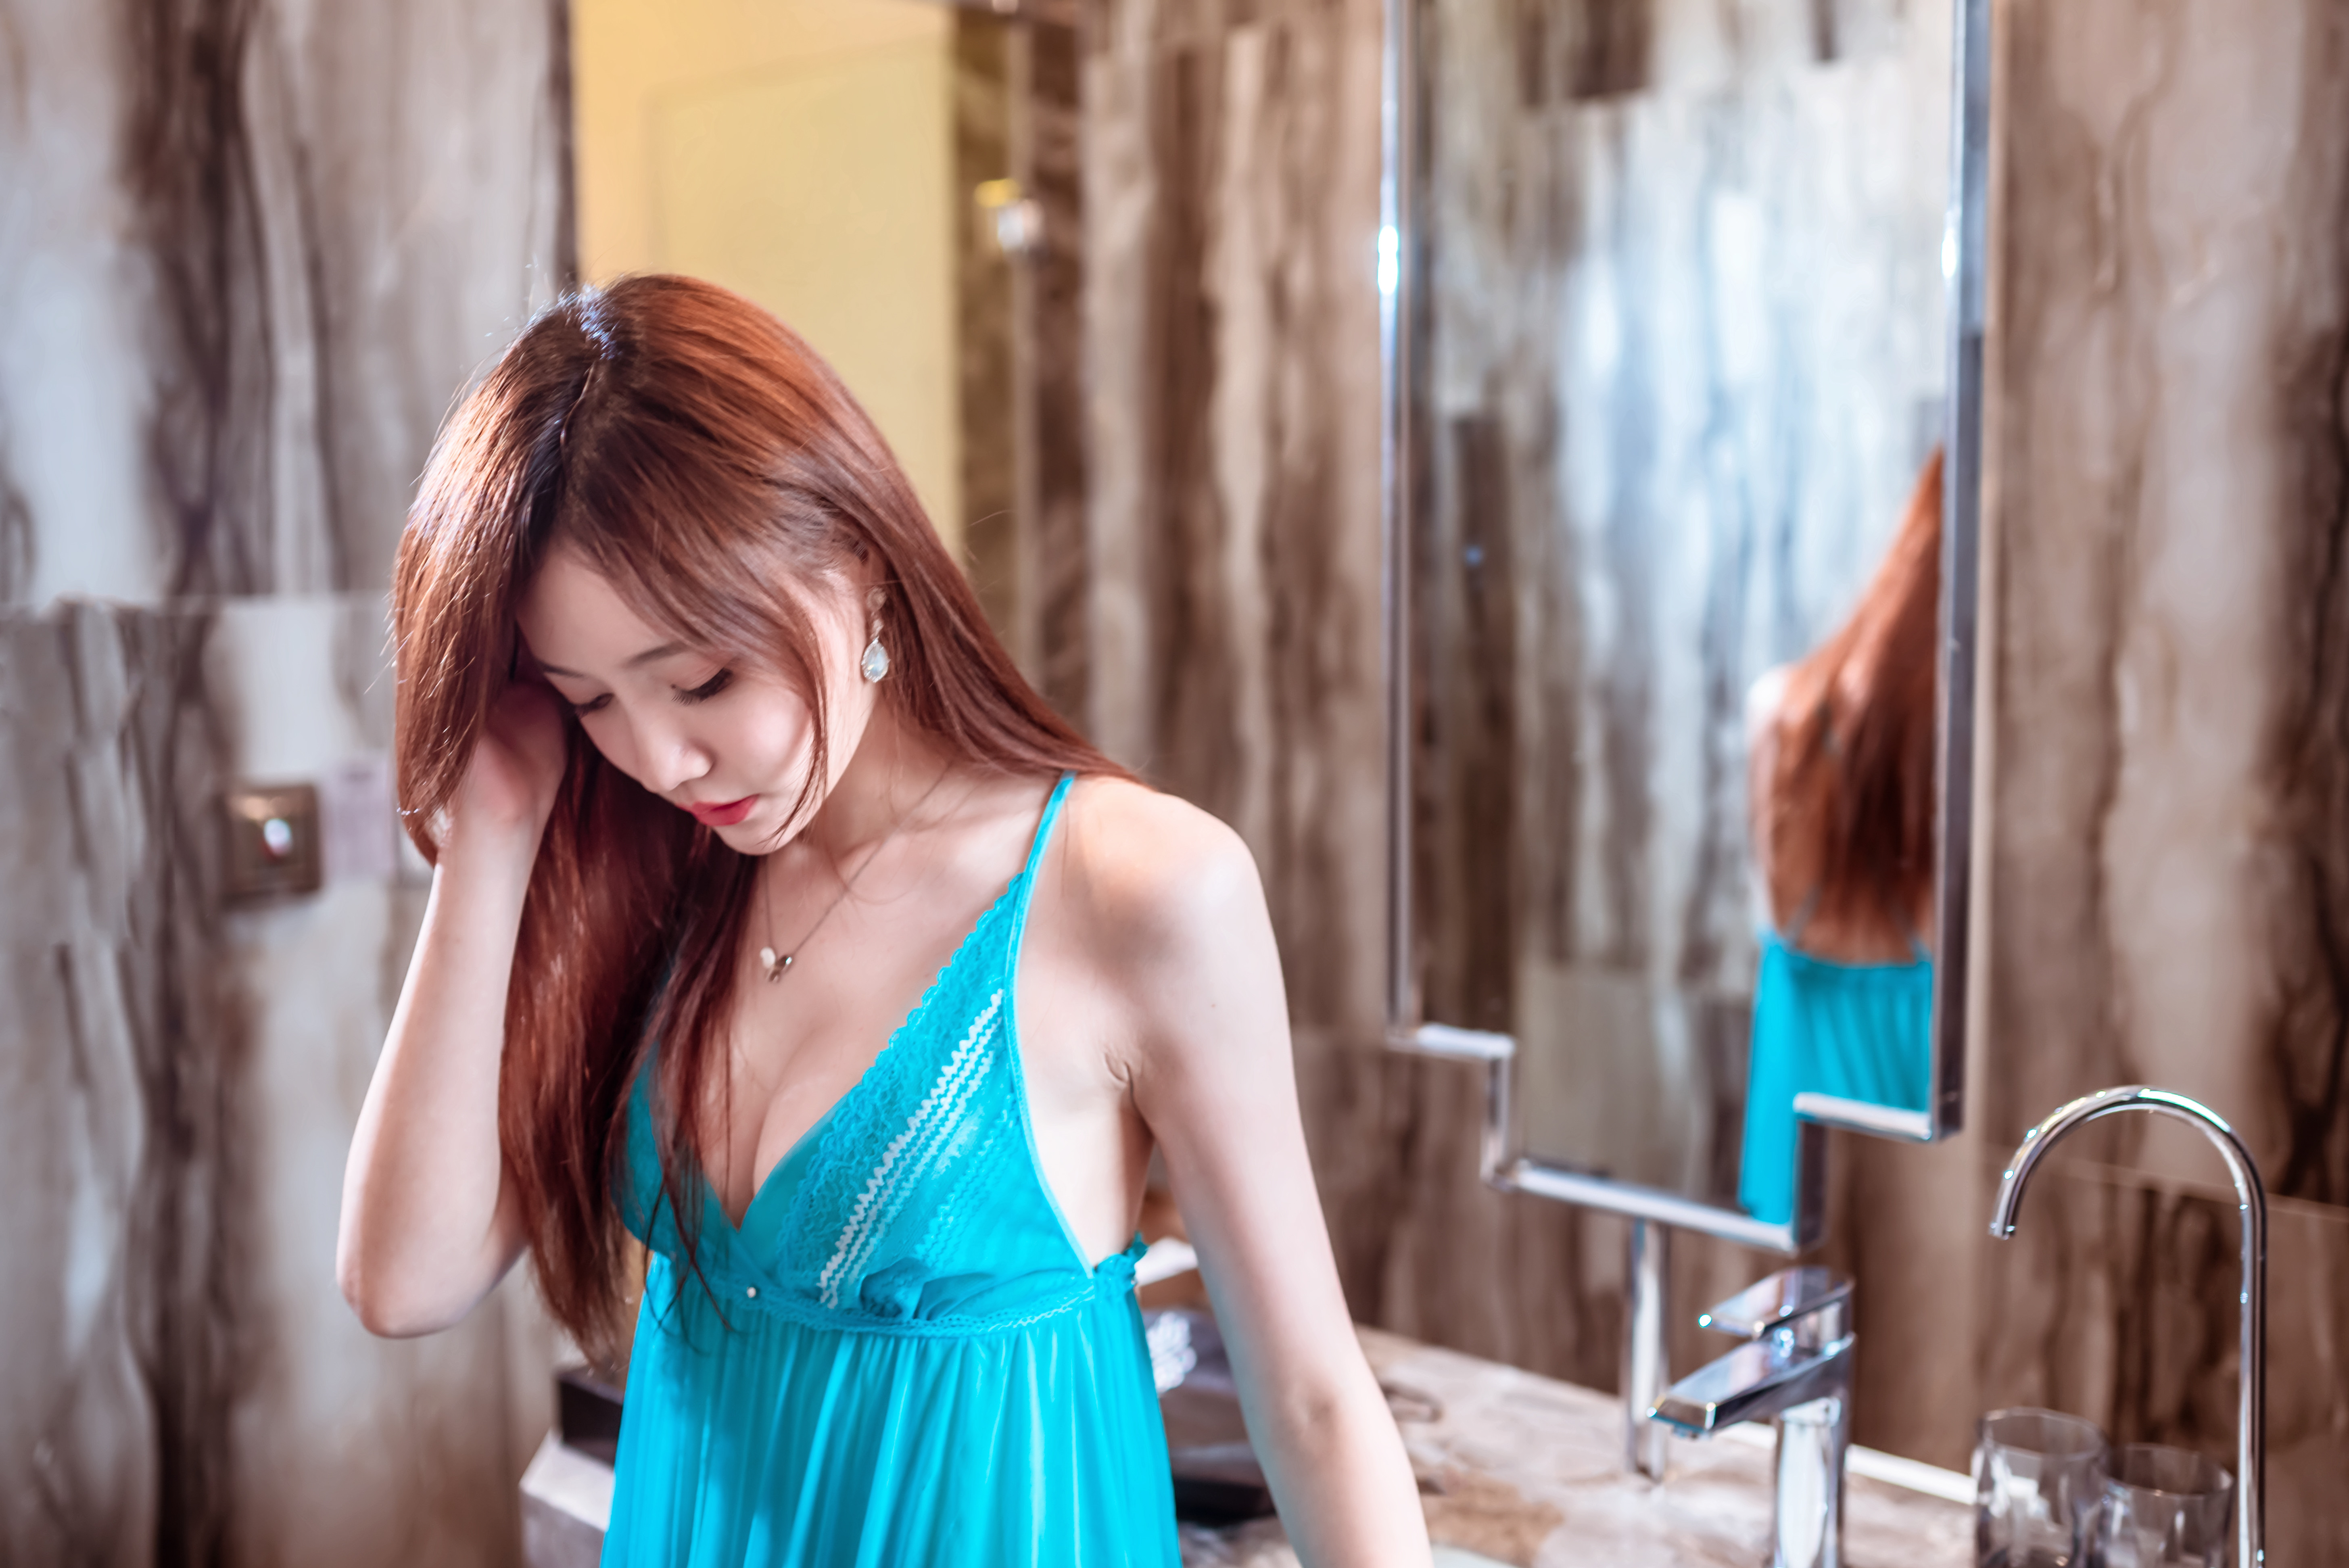
asian, girl, woman, wallpaper, sexy, models, photography, emotions, people, clothing, beauty, sweetness, portrait, brown hair, long hair, photo shoot, model, dress, portrait photography, smile, flash photography